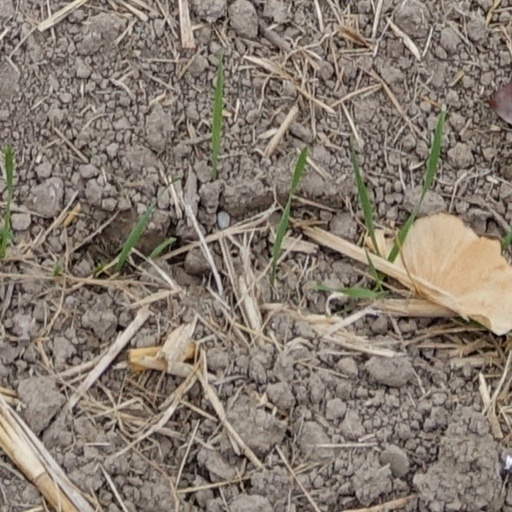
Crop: wheat